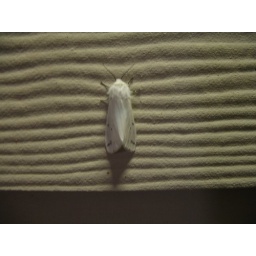
white moth that i saw when coming in my door at night under the porchlight.